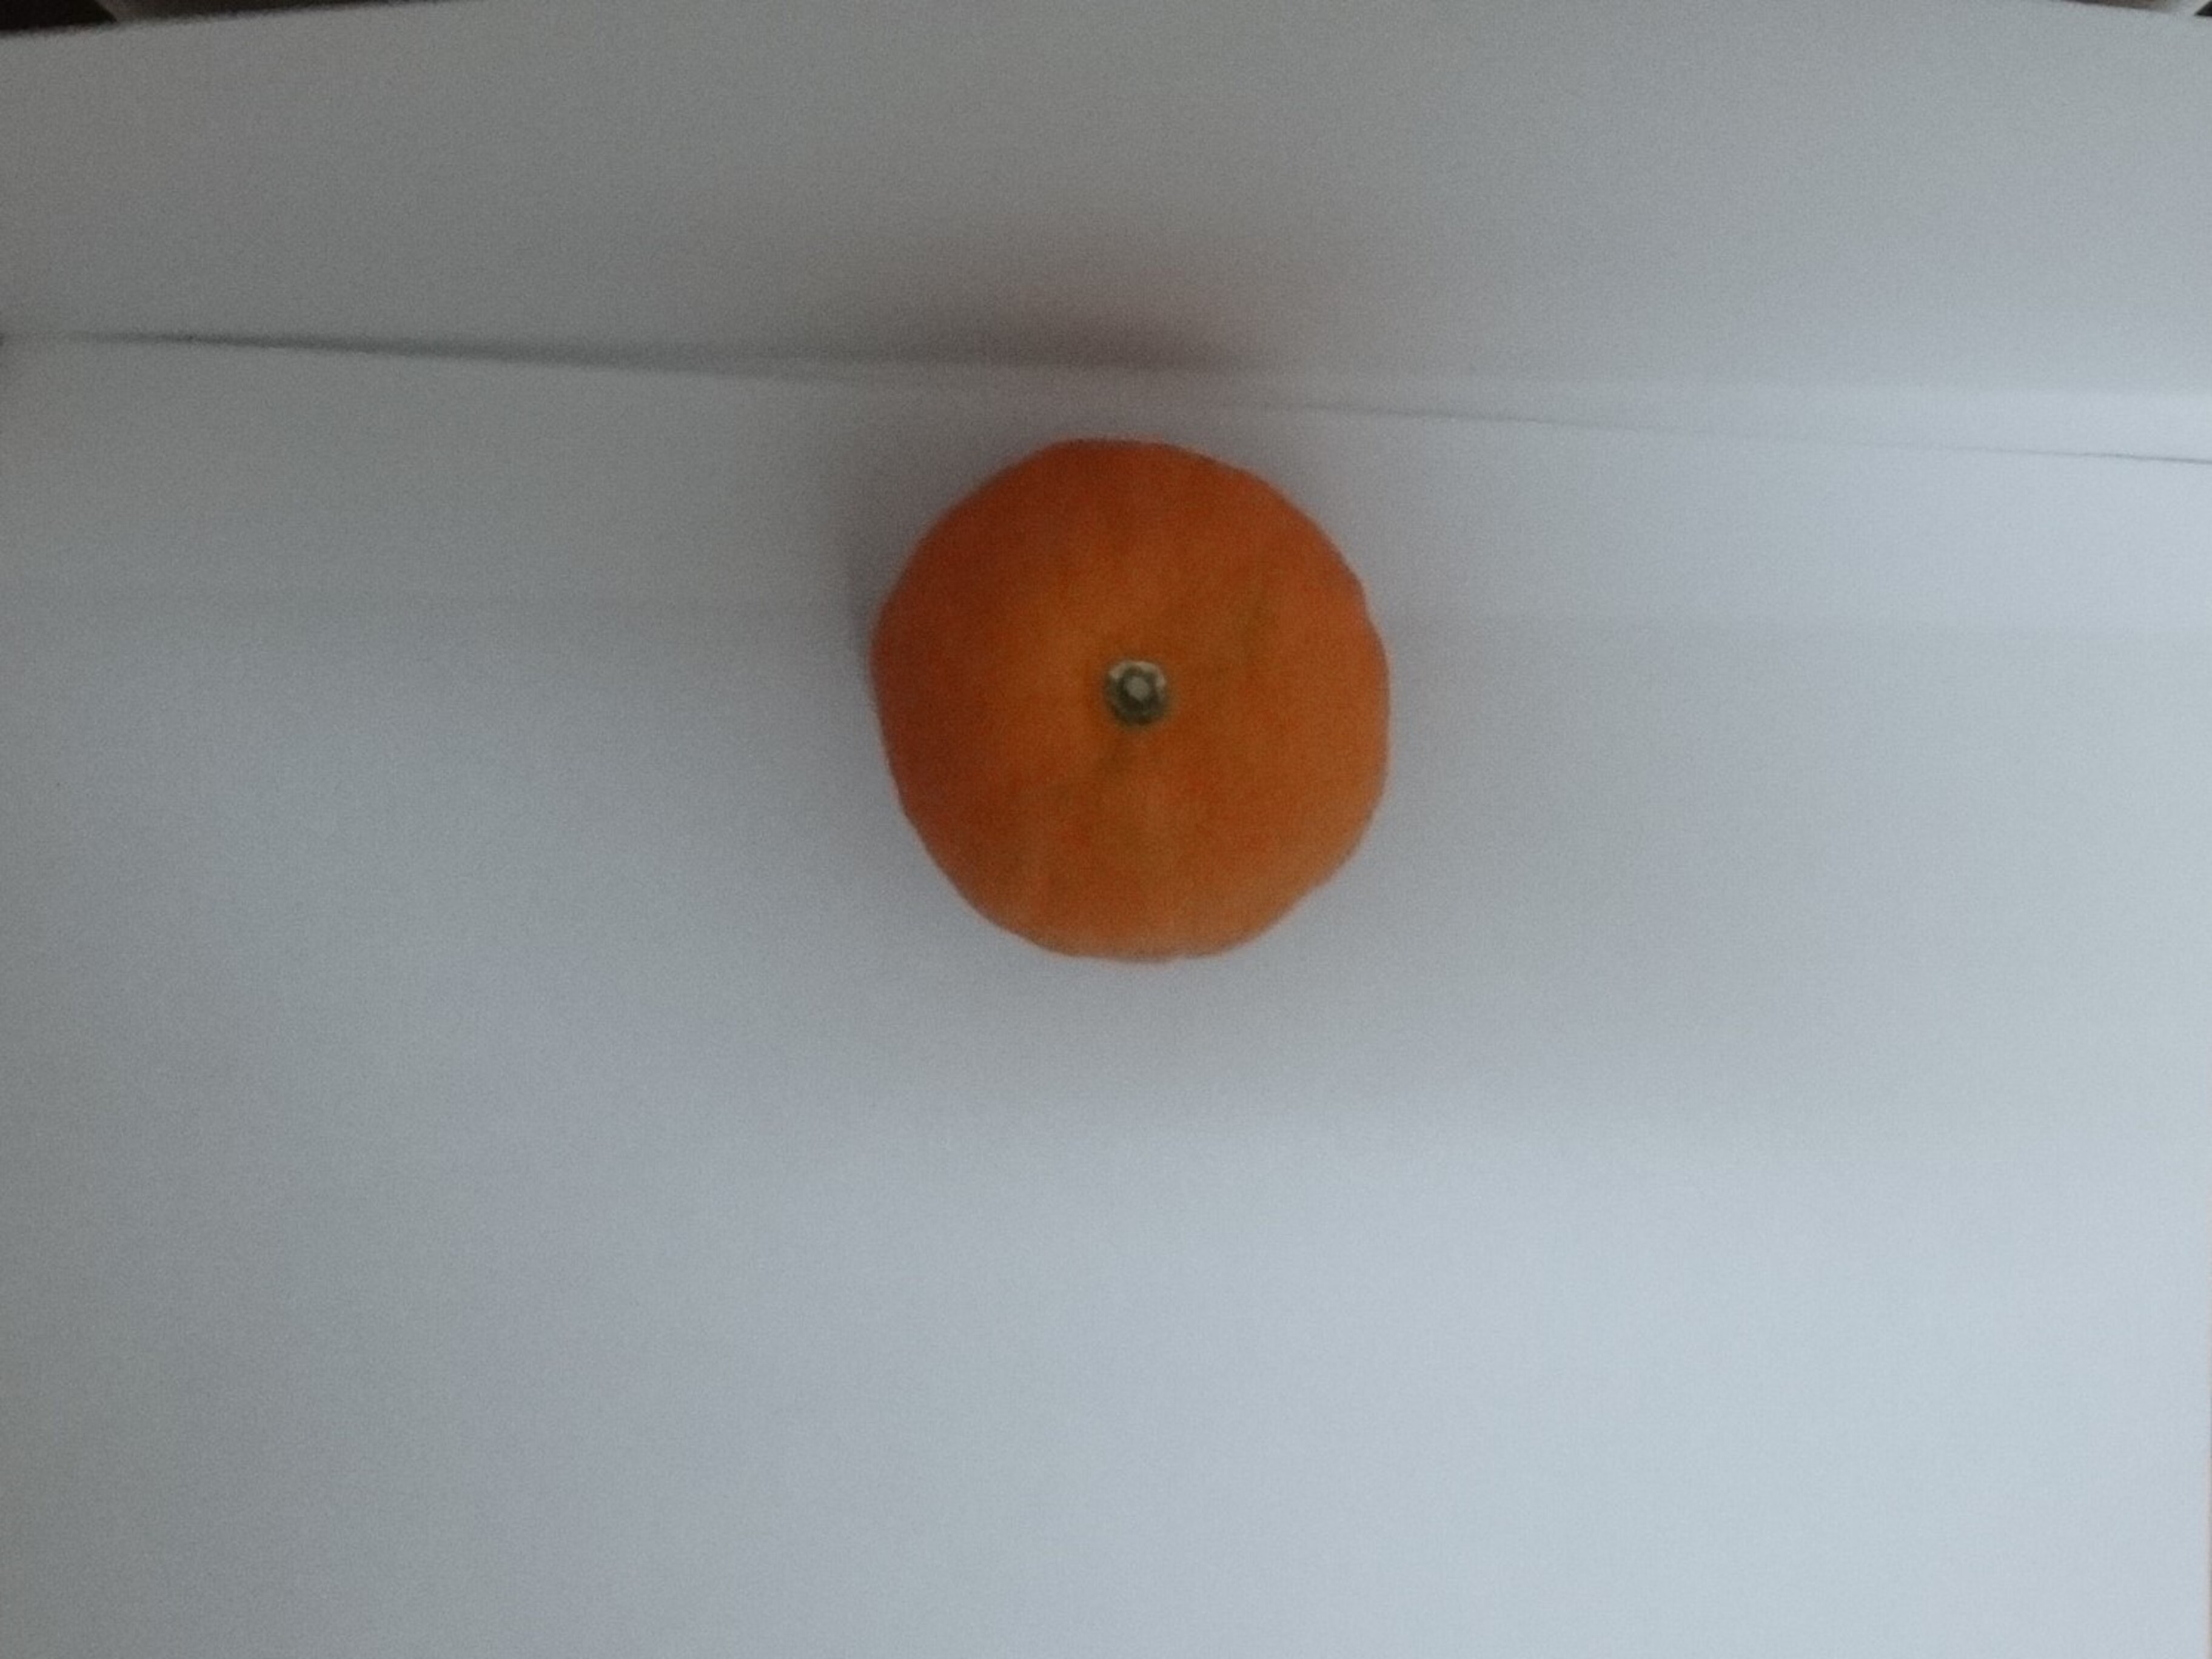
Citrus fruit variety: murcott